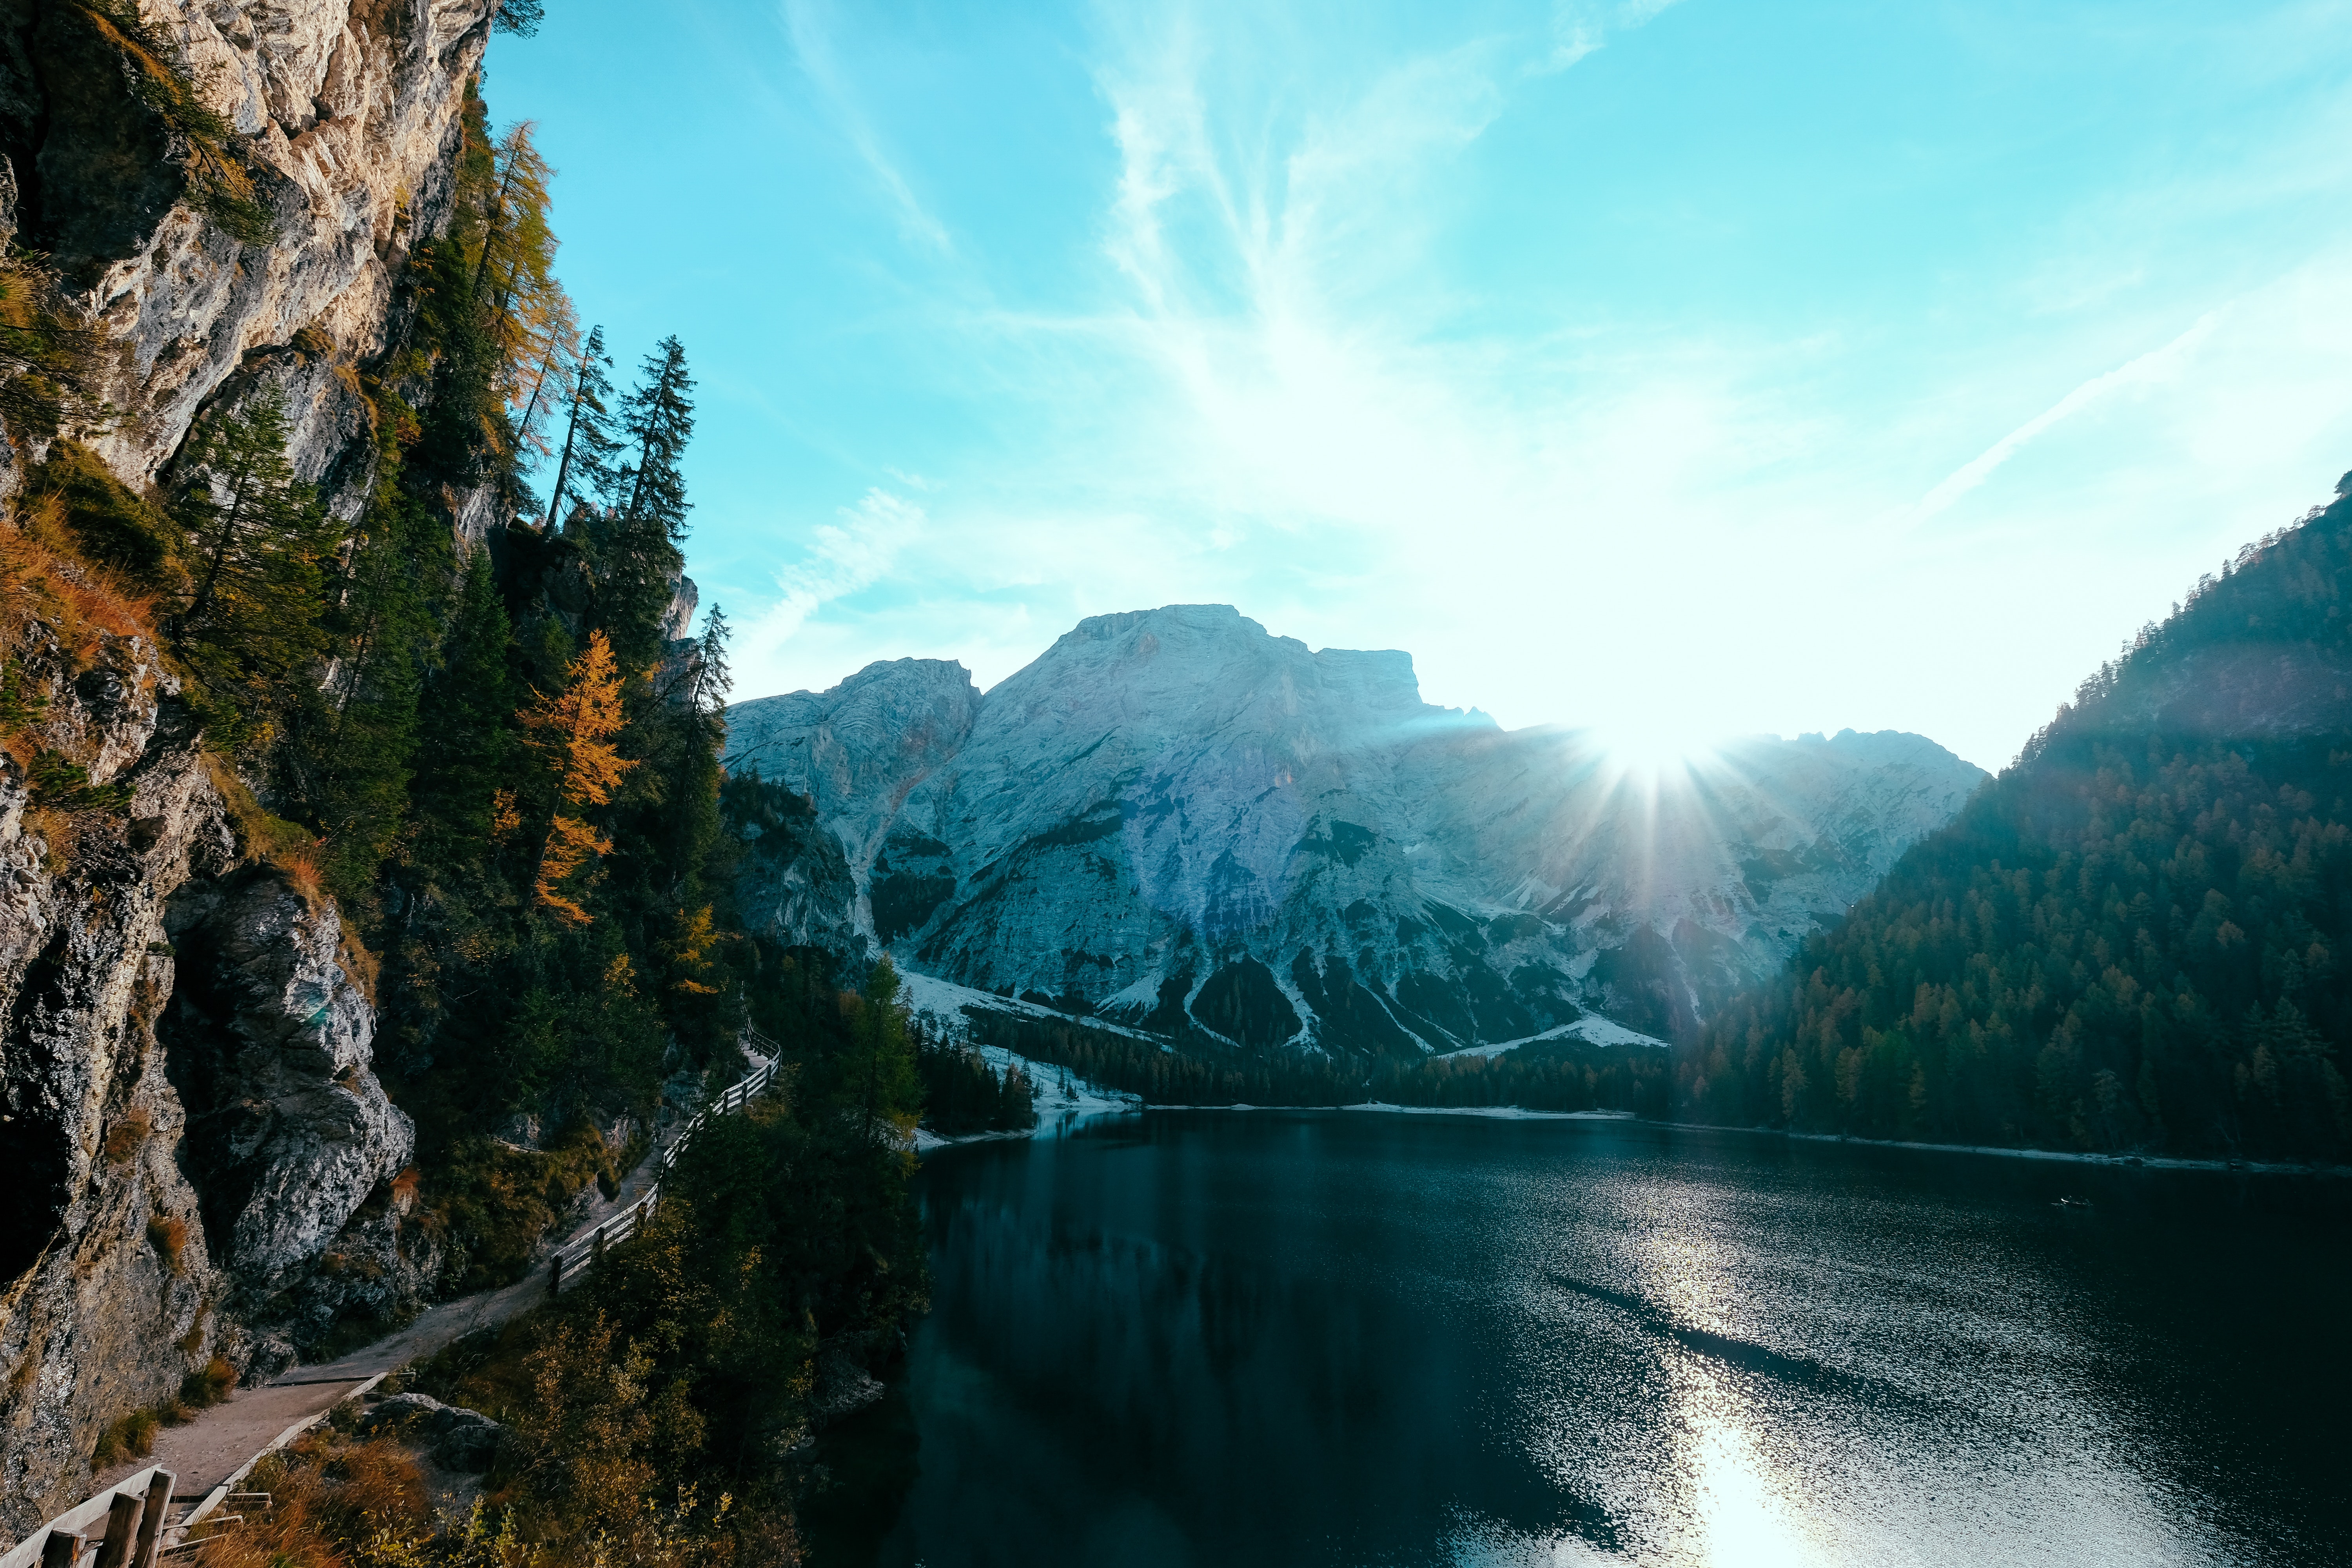
nature, water, reflection, wilderness, mountainous landforms, mountain, sky, lake, mount scenery, tree, mountain range, national park, fjord, highland, terrain, morning, cliff, watercourse, landscape, alps, sunlight, river, reservoir, valley, bank, tarn, escarpment, rock, water resources, winter, cloud, mountain pass, computer wallpaper, crater lake